Woodward Park (Fresno)

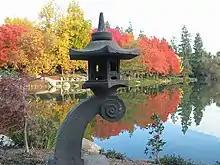
Shinzen Garden with Fall colors

As Woodward was being planted and constructed, a group of Japanese-Americans, headed by local accountant Ben Nakamura, approached the city to set aside two acres of the park for a Japanese garden. A meeting between the Japanese-American group, Fresno parks department director and the son of the late Ralph Woodward produced a plan for the project and they sought to raise $250,000 in donations for it. The city had formed a sister city relationship with Kochi, Japan a few years earlier, in 1965, and looked to them to donate authentic Japanese buildings.